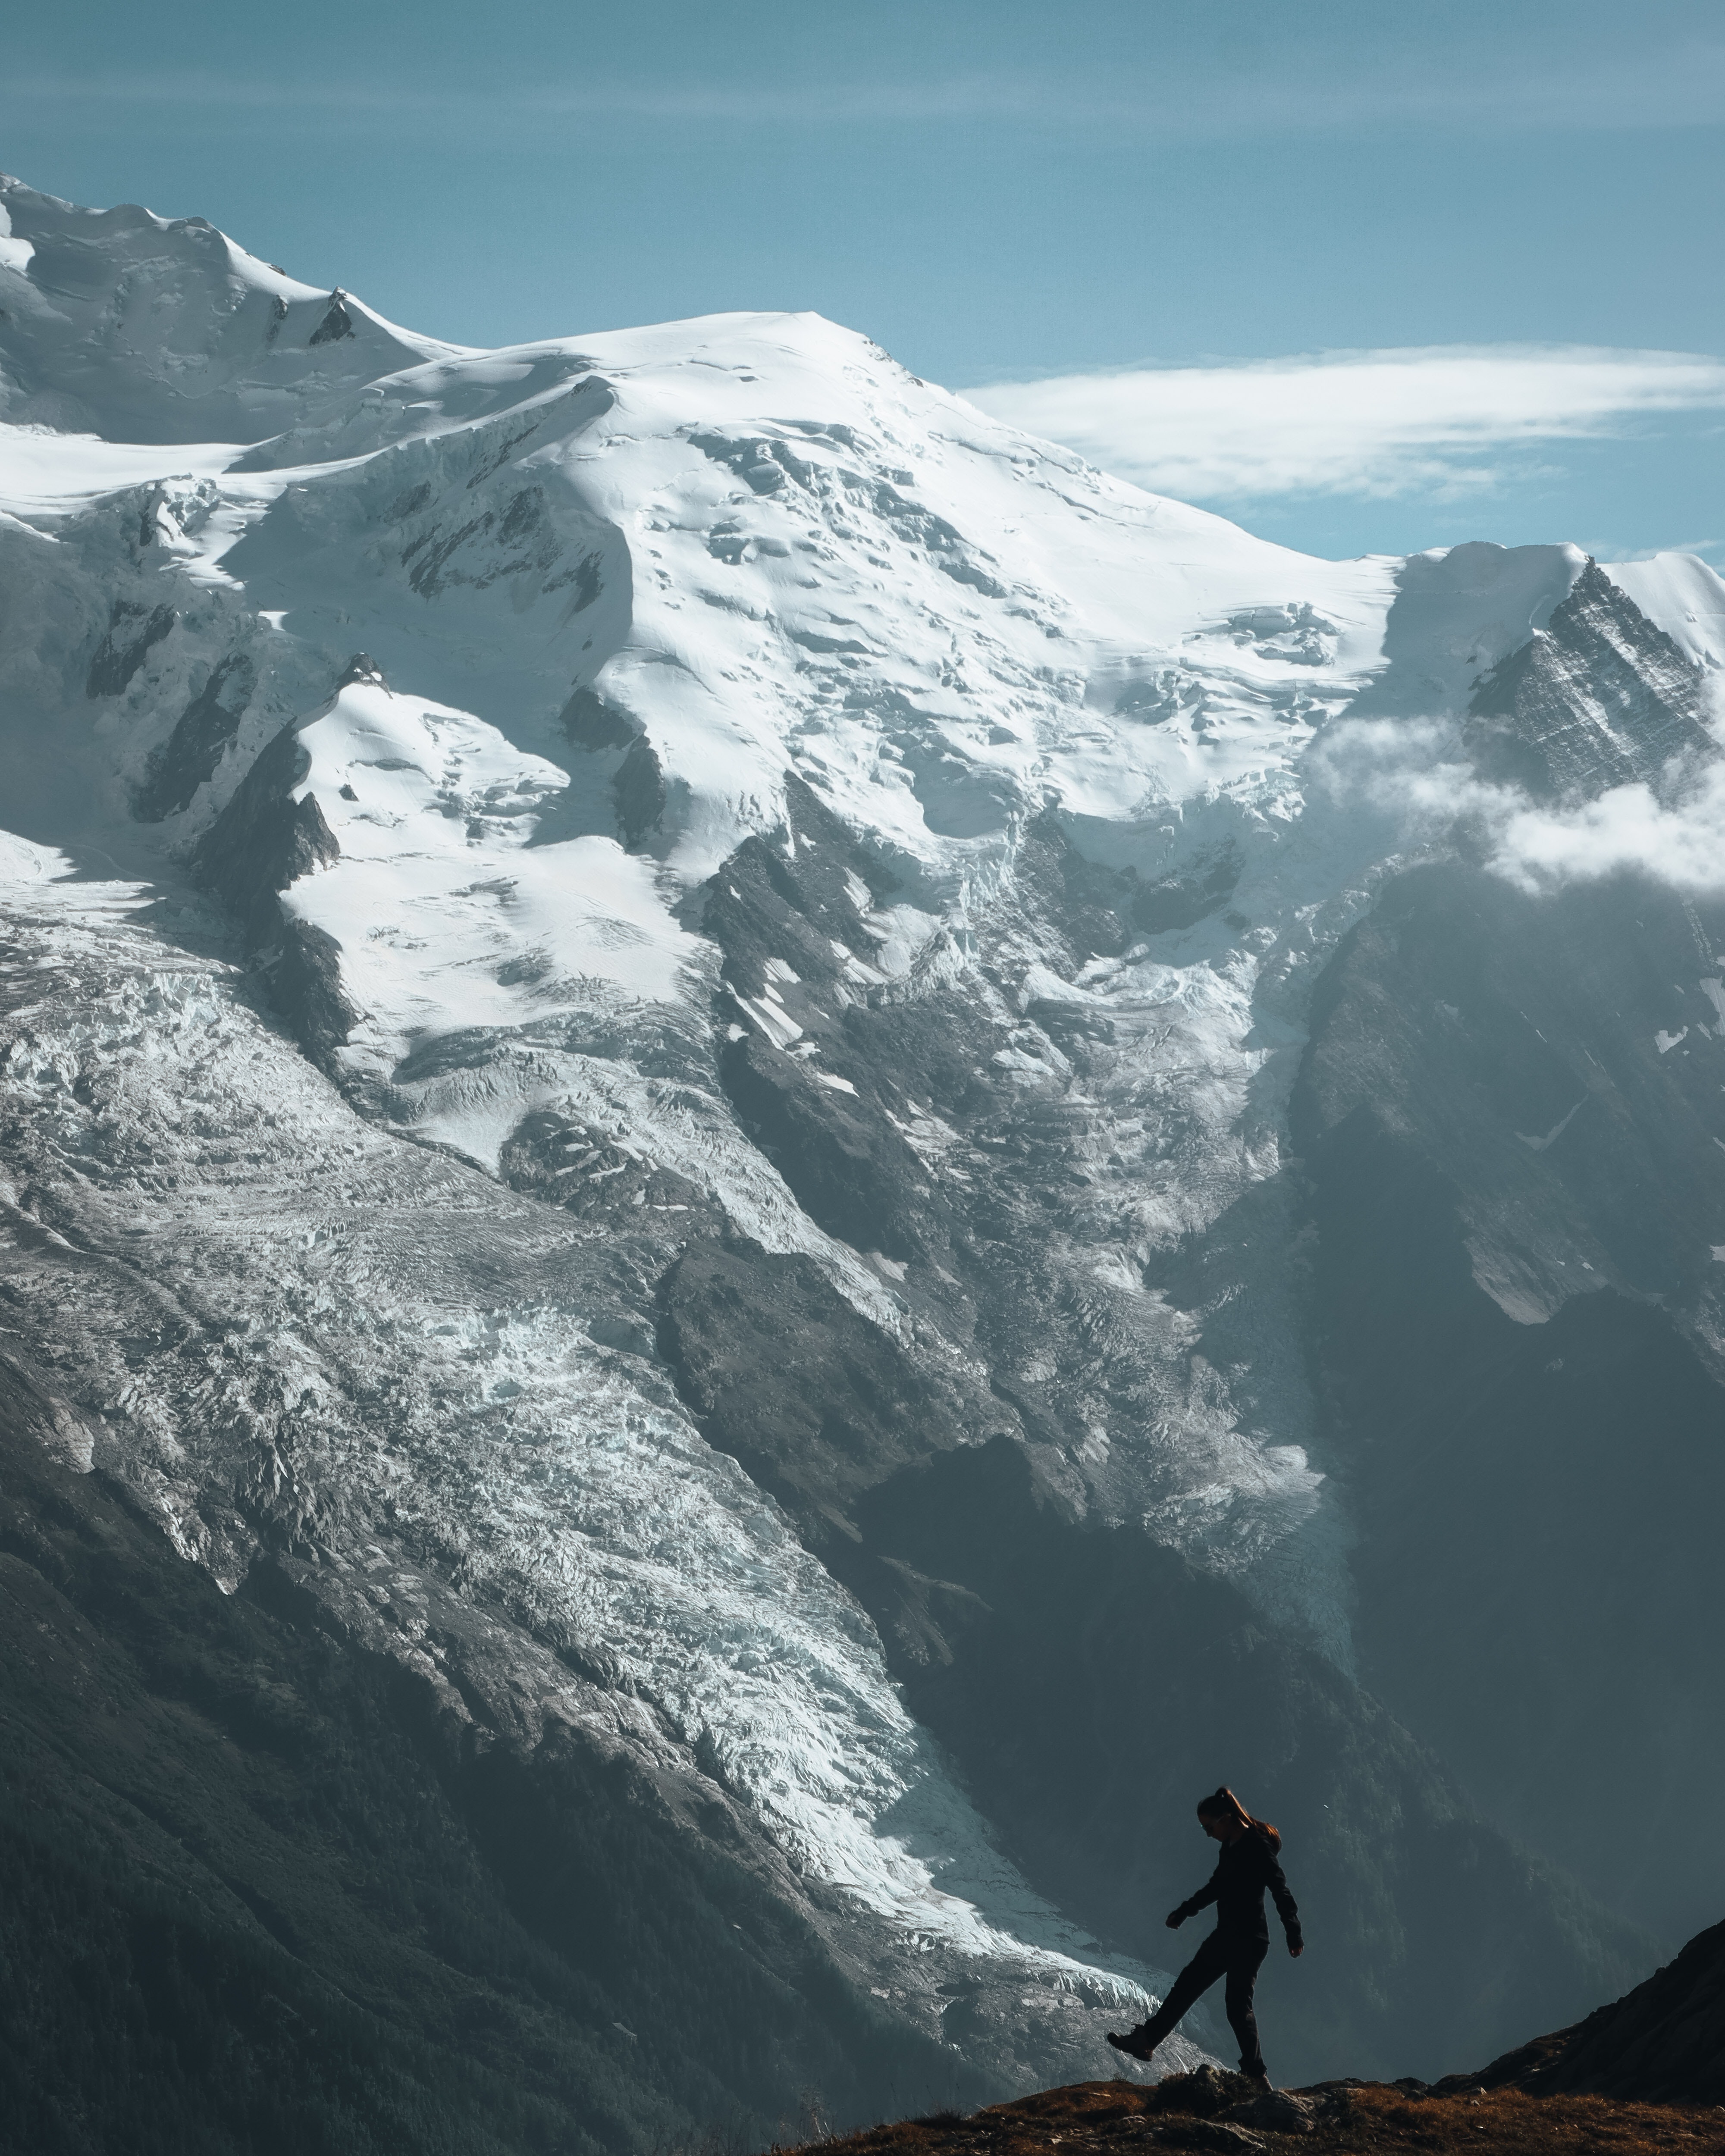
natural, sky, cloud, mountain, snow, slope, highland, outdoor recreation, terrain, travel, glacial landform, landscape, mountainous landforms, People in nature, geological phenomenon, ice cap, recreation, hill, mountaineer, hiking, valley, mountain range, nunatak, hill station, massif, natural landscape, fell, hiking equipment, ar te, winter, adventure, backpacking, ridge, glacier, summit, mountain guide, rock, freezing, moraine, leisure, batholith, mountaineering, walking, cirque, ski touring, alps